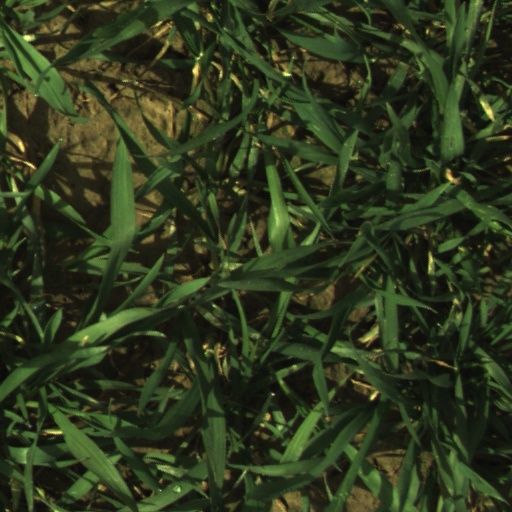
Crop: wheat